Dumitru Petrescu

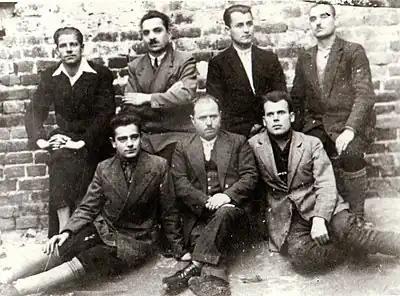
Defendants of the Grivița trials in Craiova Prison yard. Top row, from the left: Gheorghe Vasilichi, Petrescu, Constantin Doncea, Gheorghe Gheorghiu-Dej. Also shown: Chivu Stoica, reclining between Doncea and Gheorghiu-Dej

Petrescu himself was "almost defiant" in his addresses to the court, alleging that his judges were mere lackeys for the government and the ruling classes. Both Doncea and Petrescu initially received life sentences on 19 August 1933, while Vasilichi and Vasile Luca were given 20-year prison sentences (Gheorghiu-Dej received 15 years); all three main organisers obtained a retrial upon judicial review, in March 1934. In various issues between September 1933 and January 1934, the PCR's illegal newspaper, "Scânteia", declared that Petrescu and Doncea were victims of "fascist terror", drawing a parallel between their prosecution and the Leipzig Trial in Nazi Germany.